Parco del Roccolo

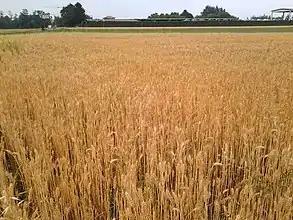
Corn in the Roccolo Park

The Parco del Roccolo is a local park of interest to more than one municipality and it is located between the rivers Olona and Ticino in the northern part of the Po Valley, in a north-western area in the province of Milan, on the southern edge of the Altomilanese. The park includes wooded and agricultural areas in the municipalities of Arluno, Busto Garolfo, Canegrate, Casorezzo (where the park headquarters are located), Nerviano (since 1997) and Parabiago, with a surface of 1595 hectares (about 16 km).